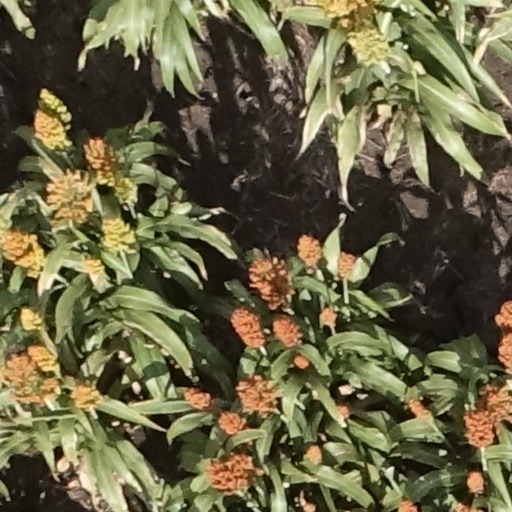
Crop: sorghum